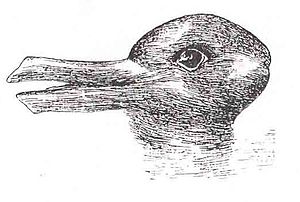
Fikserbillede
And eller kanin?
Et fikserbillede er en form for synsbedrag, en tegning, som er tegnet sådan, at man kan læse den på to måder. I flere tilfælde er det nødvendigt at vende billedet på siden eller på hovedet for at se det andet motiv.